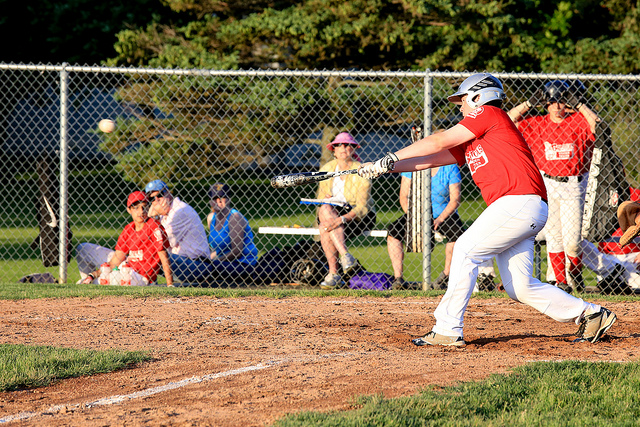
những người đàn ông đang chơi bóng chày ở ngoài trời